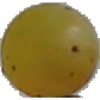
Label: white_grape